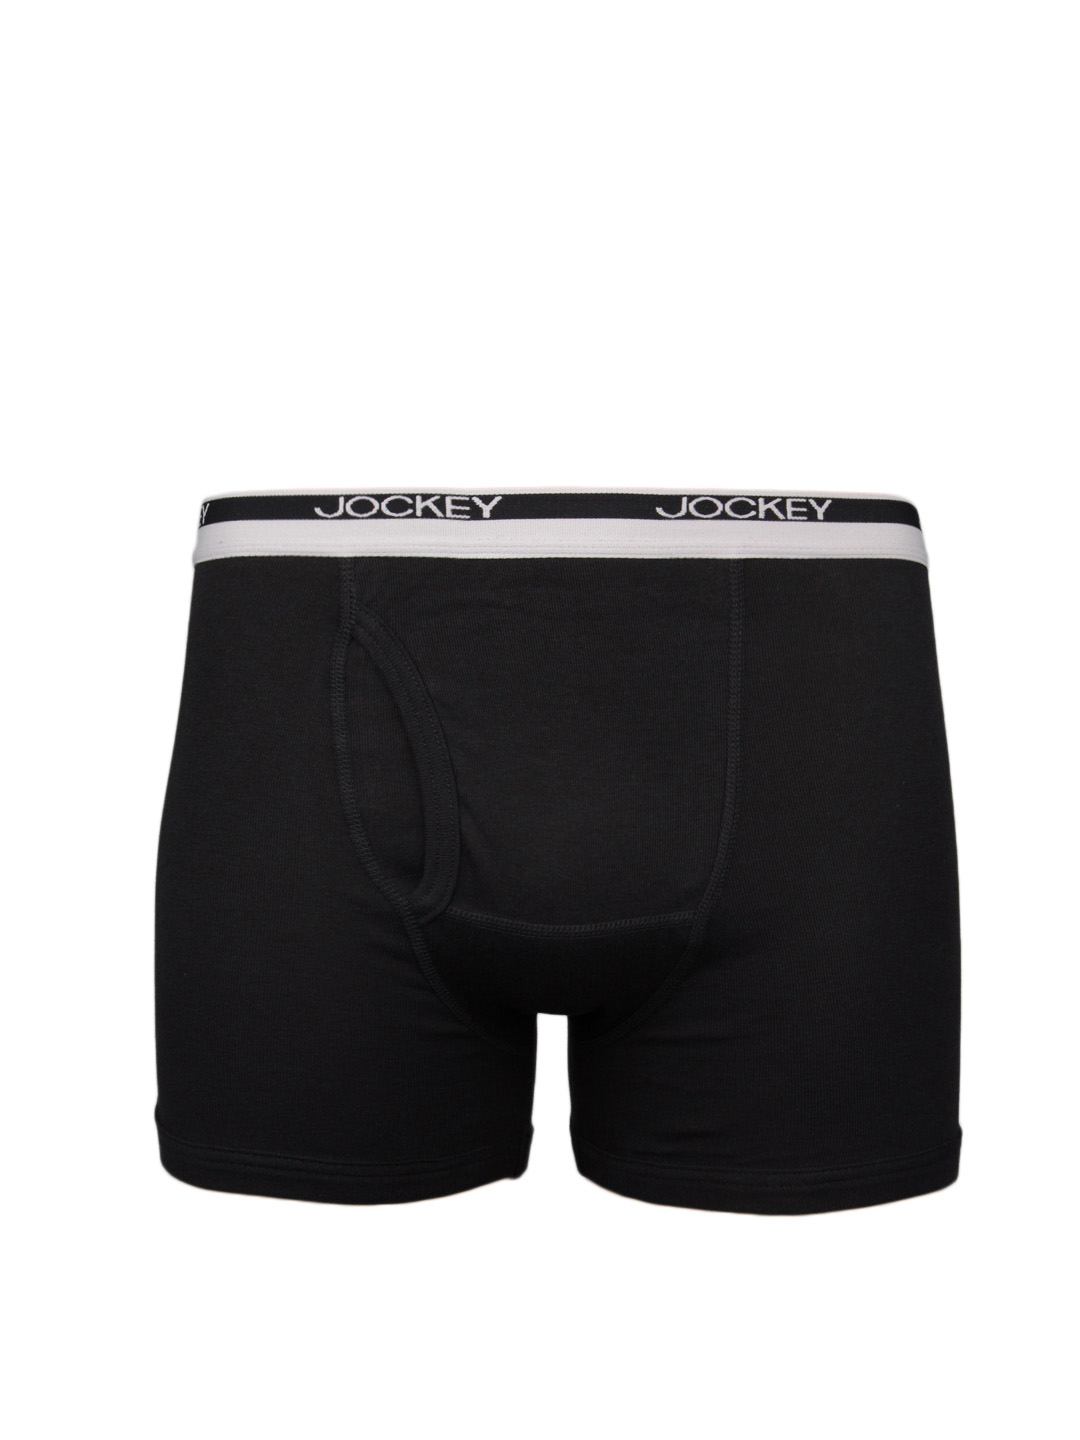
Jockey MODERN CLASSIC Men Black Boxer 8009
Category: Apparel / Innerwear / Boxers
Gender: Men
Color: Black
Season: Summer 2016
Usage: Casual